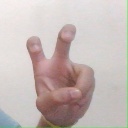
अक्षर: ई